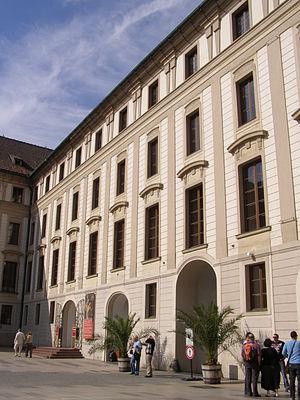
La pinacothèque du château de Prague, ou Obrazárna Pražského hradu en tchèque, est une pinacothèque dans le château de Prague, à Prague, en République tchèque. Les collections, commencées en 1650 par les Habsbourg, comprennent des œuvres de Cranach l'Ancien, d'Holbein le Jeune, de Rubens, du Tintoret, du Titien et de Véronèse.